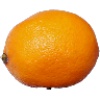
Label: lemon_meyer